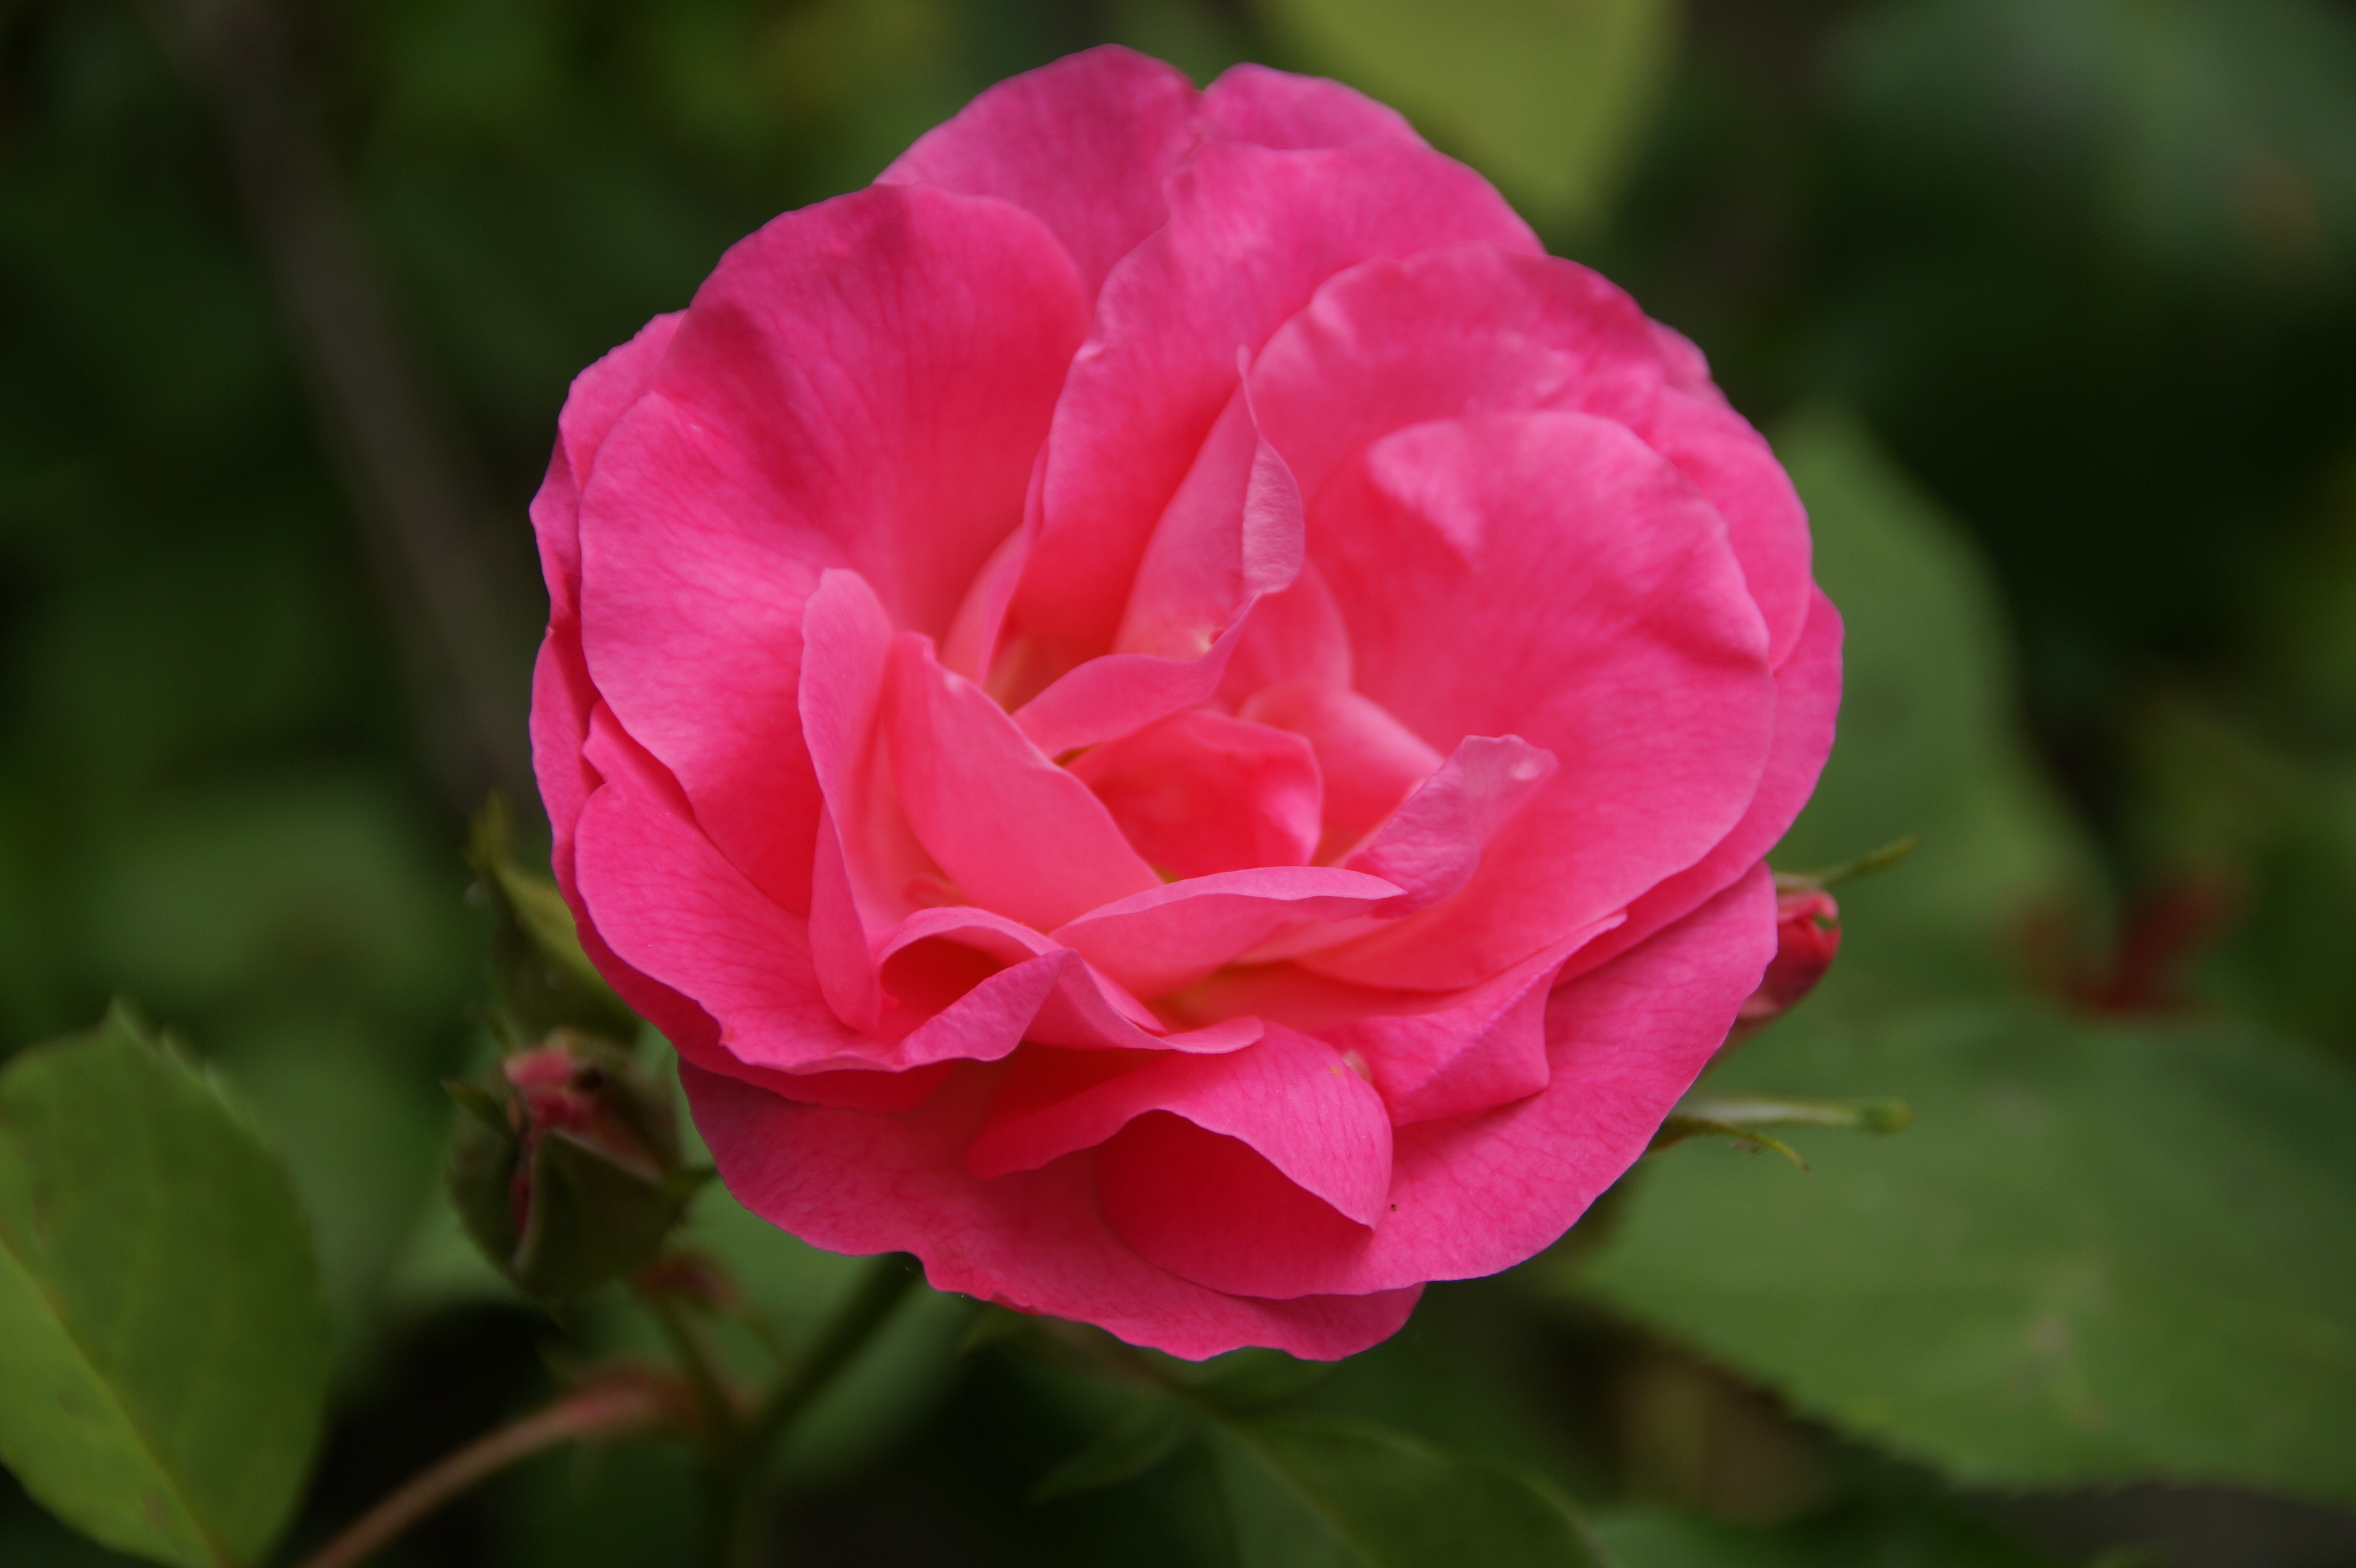
plant, flower, petal, rose, orange, color, garden, pink, flora, floribunda, macro photography, flowering plant, garden roses, rose family, land plant, rosa centifolia, rose order